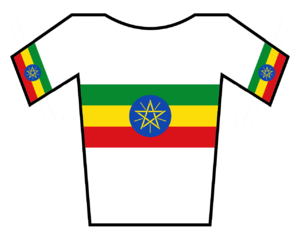
L'équipe cycliste Bahrain-McLaren, nommée Bahrain-Merida jusque fin 2019, est une équipe cycliste bahreïnie. Créée fin 2016, pour une première saison en 2017, elle court avec une licence d'UCI WorldTeam depuis ses débuts.
L'équipe cycliste SC Michela Fanini est une équipe cycliste féminine italienne. Elle a son siège à Lunata Capannori près de Lucques en Toscane. Elle a été créée en 1999 par Brunello et Piero Fanini en mémoire de la fille du premier : Michela Fanini, coureuse professionnelle italienne décédée d'un accident de la route.
La 96ᵉ édition de la Coppa Bernocchi a eu lieu le 16 septembre 2014. La course fait partie du calendrier UCI Europe Tour 2014 en catégorie 1.1.
Les championnats d'Éthiopie de cyclisme sur route ont été organisés une seule fois, en 1984, où Tilahun Alemayehu s'est imposé. La course ne comportait alors seulement des coureurs amateurs. En 2013, ils sont de nouveaux organisés.